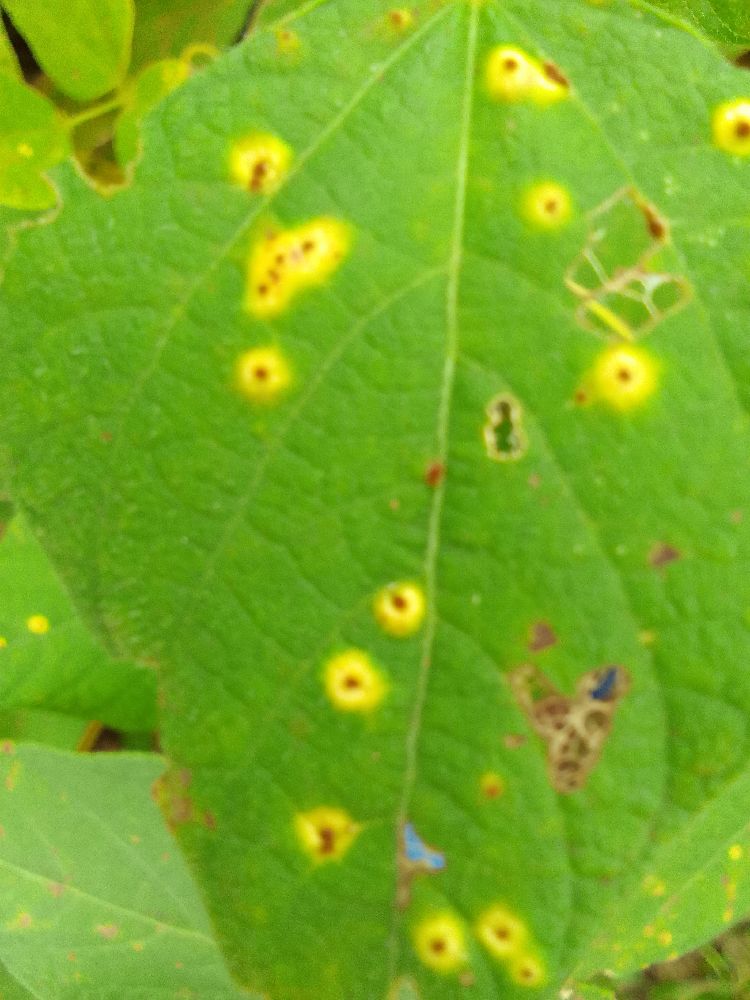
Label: rust